Banded iron formation

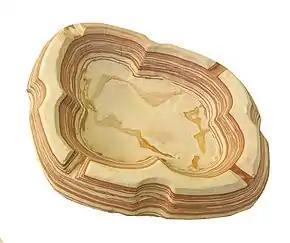
An ashtray carved out of a soft form of banded ironstone from the Barbeton Supergroup in South Africa. The red layers were laid down when Archaean photosynthesizing cyanobacteria produced oxygen that reacted with dissolved iron compounds in the water, to form insoluble iron oxide (rust). The white layers are sediments that settled when there was no oxygen in the water, or when dissolved Fe was temporarily depleted.

Banded iron formation provided some of the first evidence for the timing of the Great Oxidation Event, 2,400 Ma. With his 1968 paper on the early atmosphere and oceans of the Earth, Preston Cloud established the general framework that has been widely, if not universally, accepted for understanding the deposition of BIFs.